Esprit Calvet

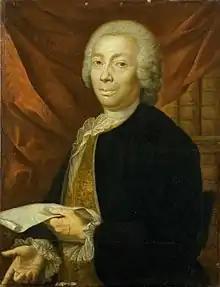
Portrait of Calvet, by (c. 1778)

Esprit Calvet (28 November 1728 – 25 July 1810) was a French physician and collector.